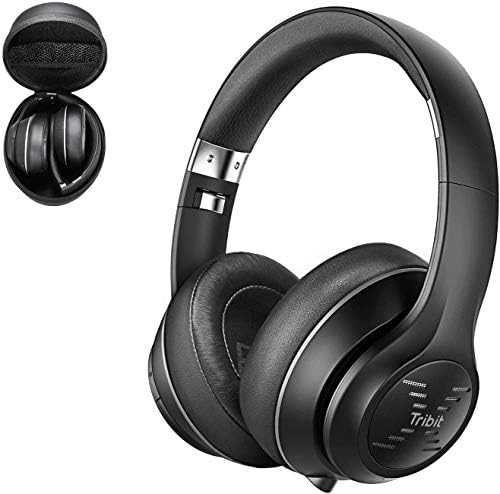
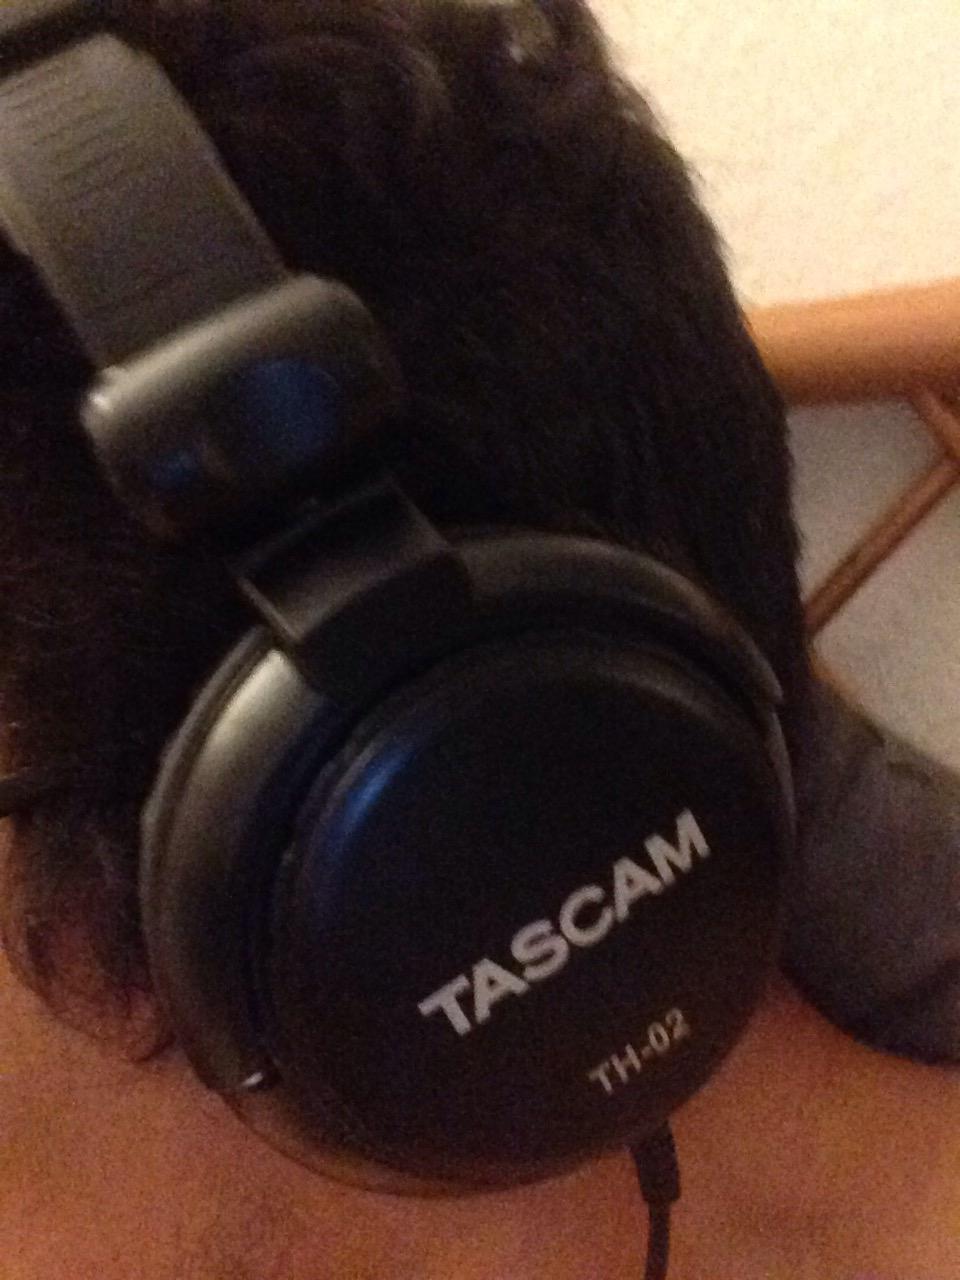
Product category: headphones
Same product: no